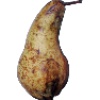
Label: Pear Abate 1